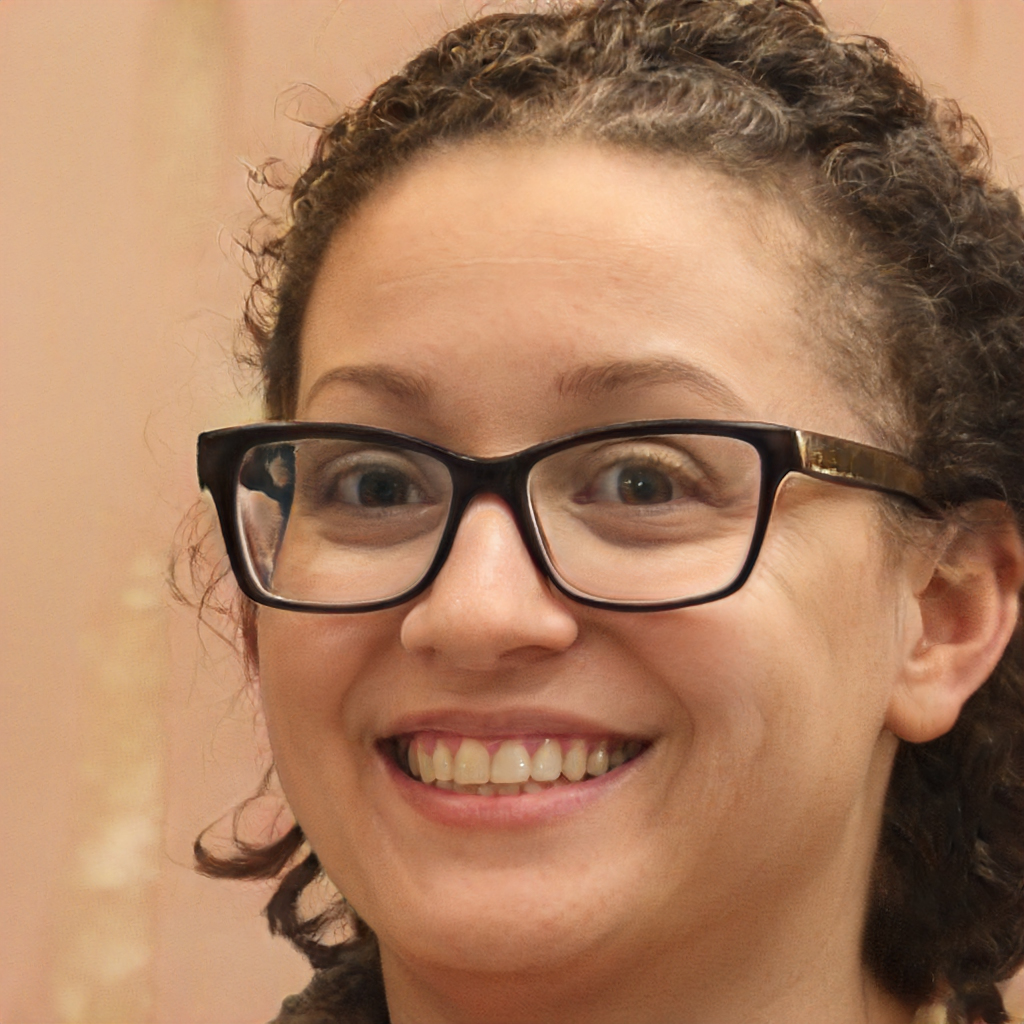
Gender: Female